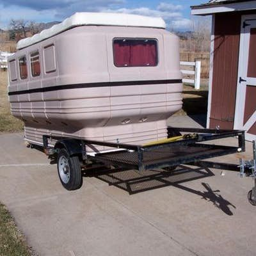
the camper can be strapped or bolted to a trailer